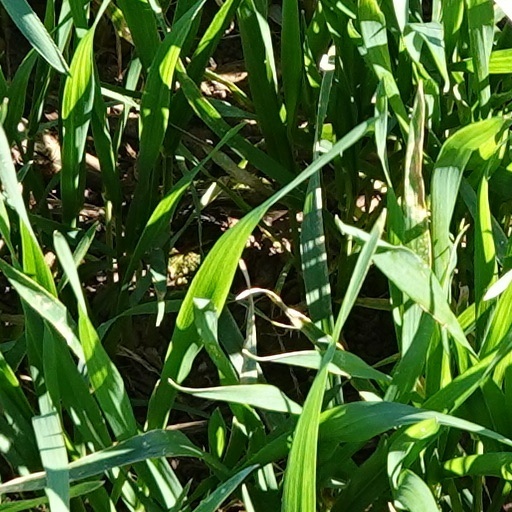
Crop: wheat